Slipstream (2007 film)

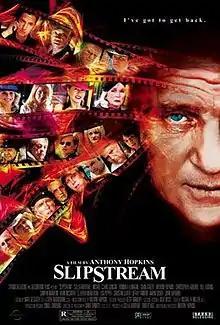
Theatrical release poster

Slipstream is a 2007 American film starring, written, scored, and directed by Anthony Hopkins, which explores the premise of a screenwriter who is caught in a slipstream of time, memories, fantasy and reality. The film co-stars and was produced by Hopkins' wife Stella Arroyave, who also plays his wife. The film premiered at the 2007 Sundance Film Festival. Hopkins composed the music for the film, while British composer Harry Gregson-Williams scored and produced it.